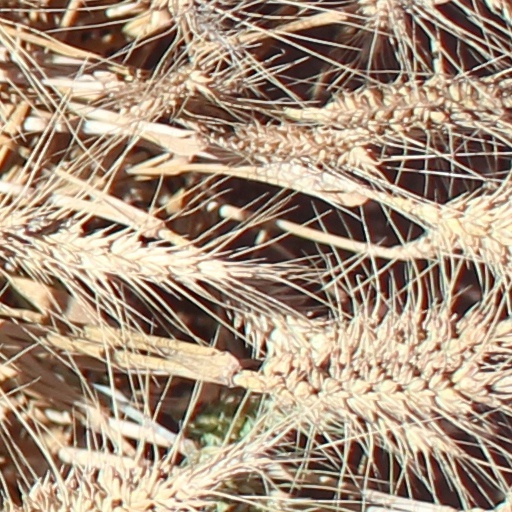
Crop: wheat